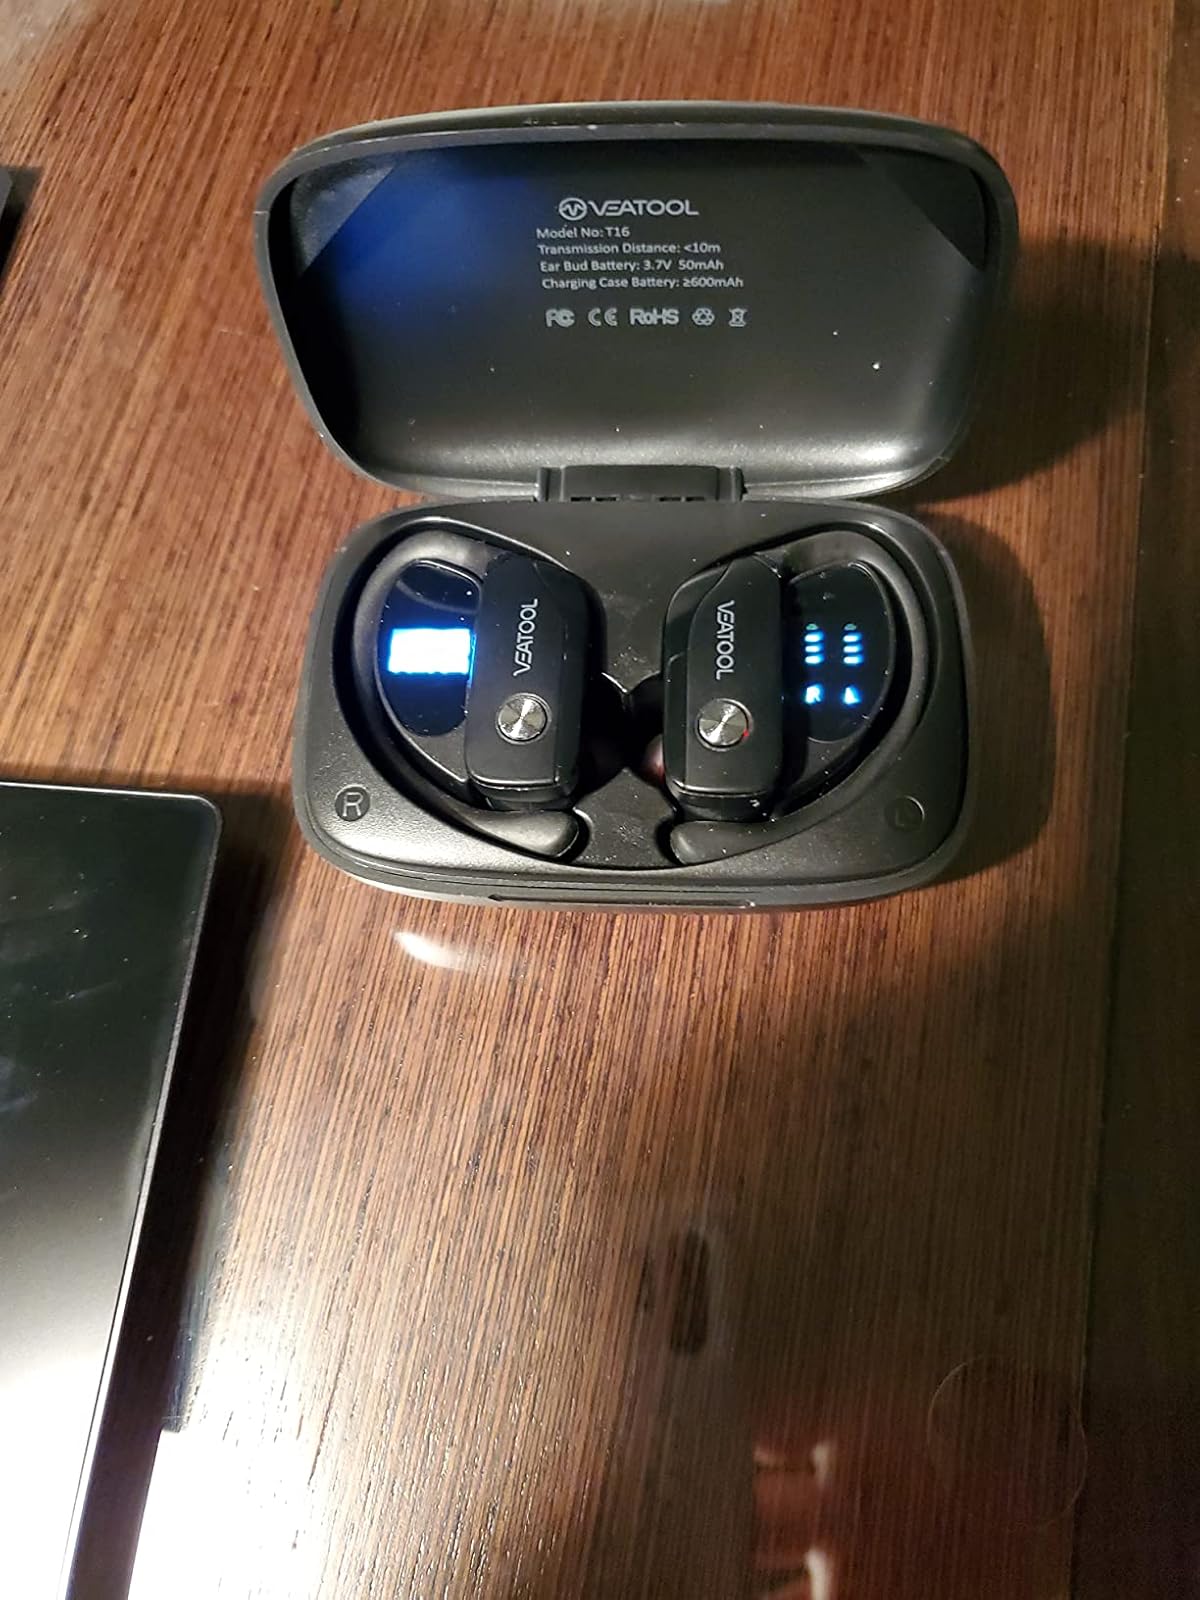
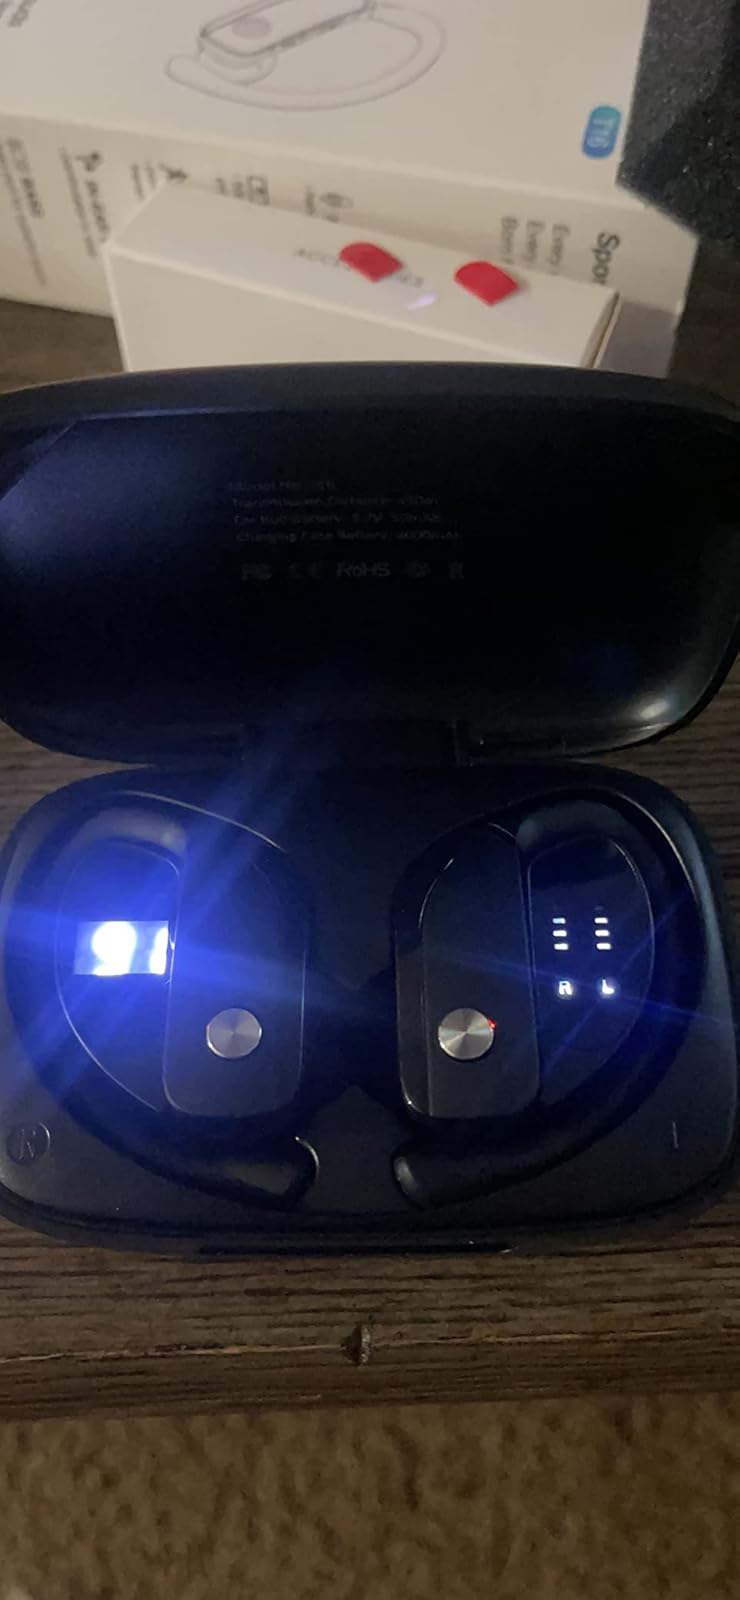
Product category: earbuds
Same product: no